All-Stars (band)

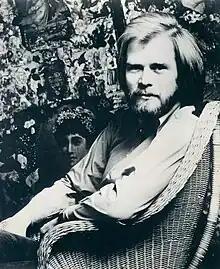
Long John Baldry was co-lead vocalist with the All-Stars throughout 1963. He would later take over as band leader following Davies' death in 1964.

In May 1963, illness forced the departure of Hopkins as he was hospitalised for several months. Former Blues Incorporated pianist Keith Scott was recruited in his stead, but growing tensions between Davies and the other band members meant that Fenson, Watson and Little each soon left the group to be replaced by bassist Cliff Barton, guitarist Geoff Bradford and drummer Micky Waller.